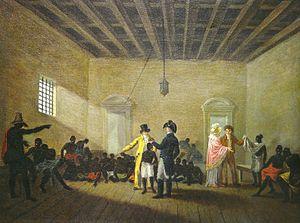
Un marché aux esclaves est un marché sur lequel sont vendus des esclaves.